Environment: real
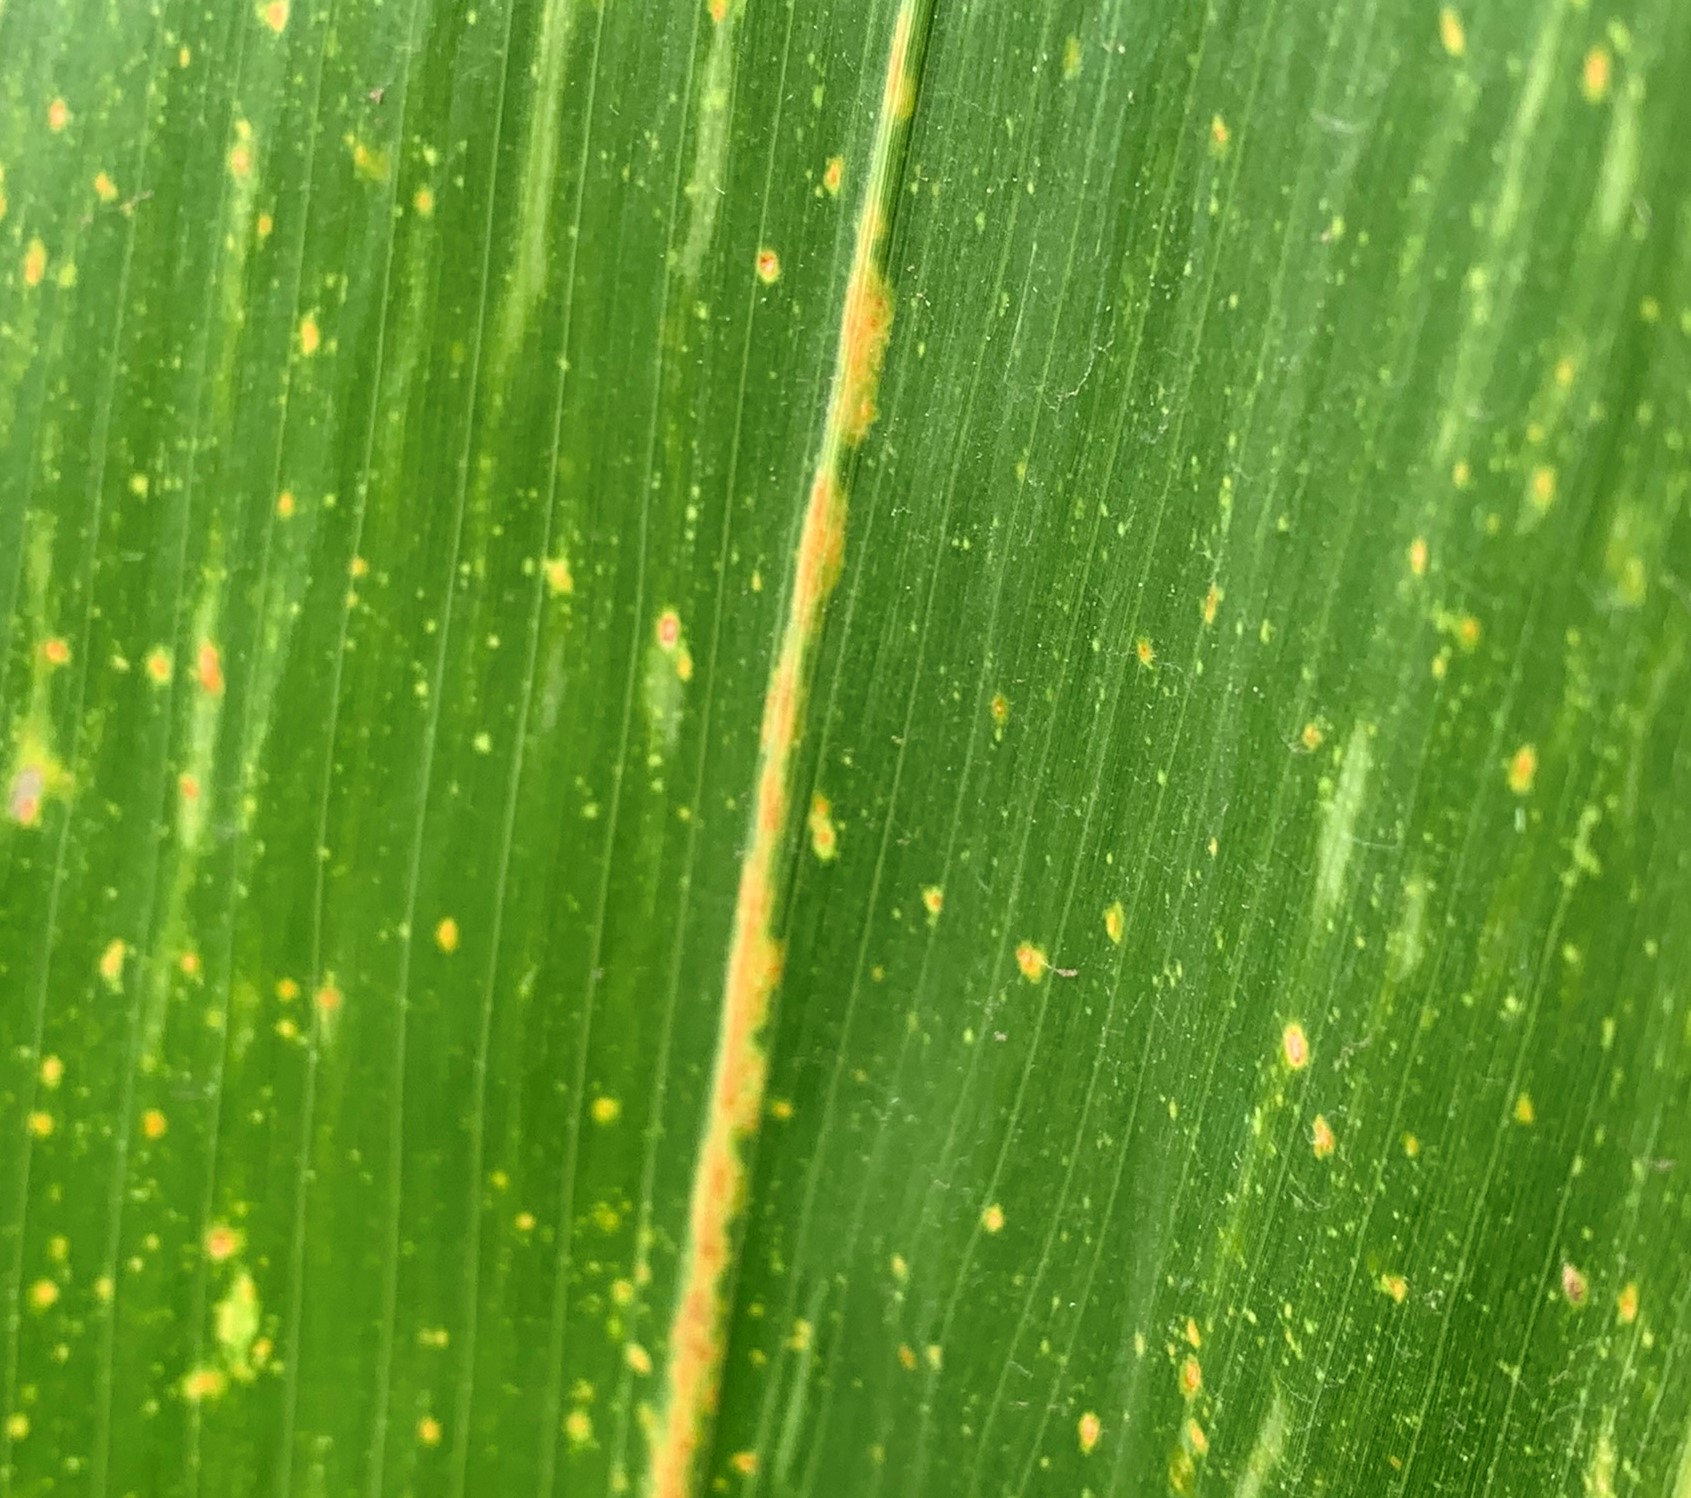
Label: lethal_necrosis